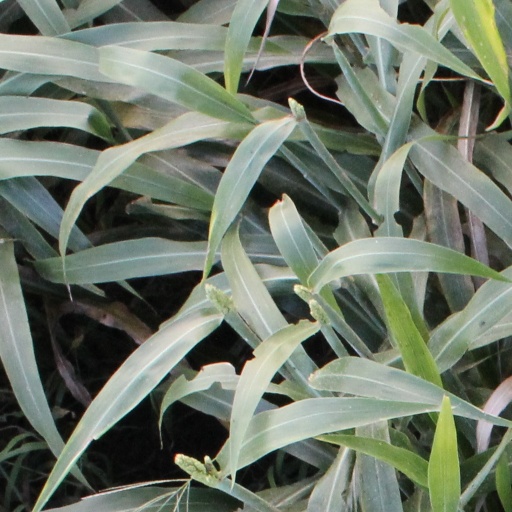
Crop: sorghum